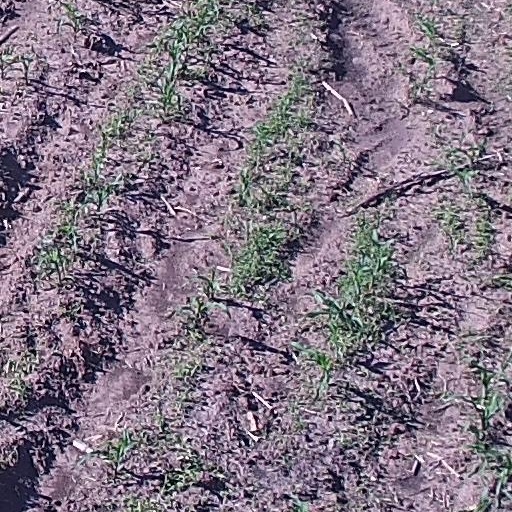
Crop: maize; corn